Energy in Israel

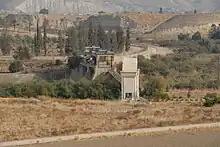
Pinhas Rutenberg's power station, Naharayim

Throughout Israel's history, securing the energy supply had been a major concern of Israeli policymakers. The Israel Electric Corporation, which traces its history to 1923, with the First Jordan Hydro-Electric Power House, is the main electricity generator and distributor in Israel.